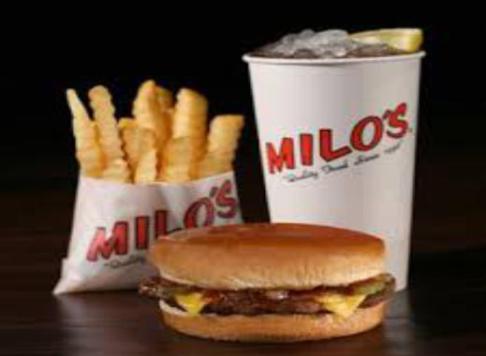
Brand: milo's hamburgers
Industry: Food